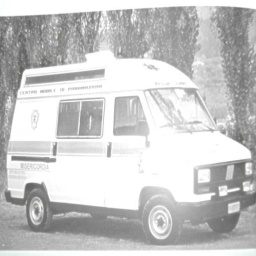
Label: ambulance